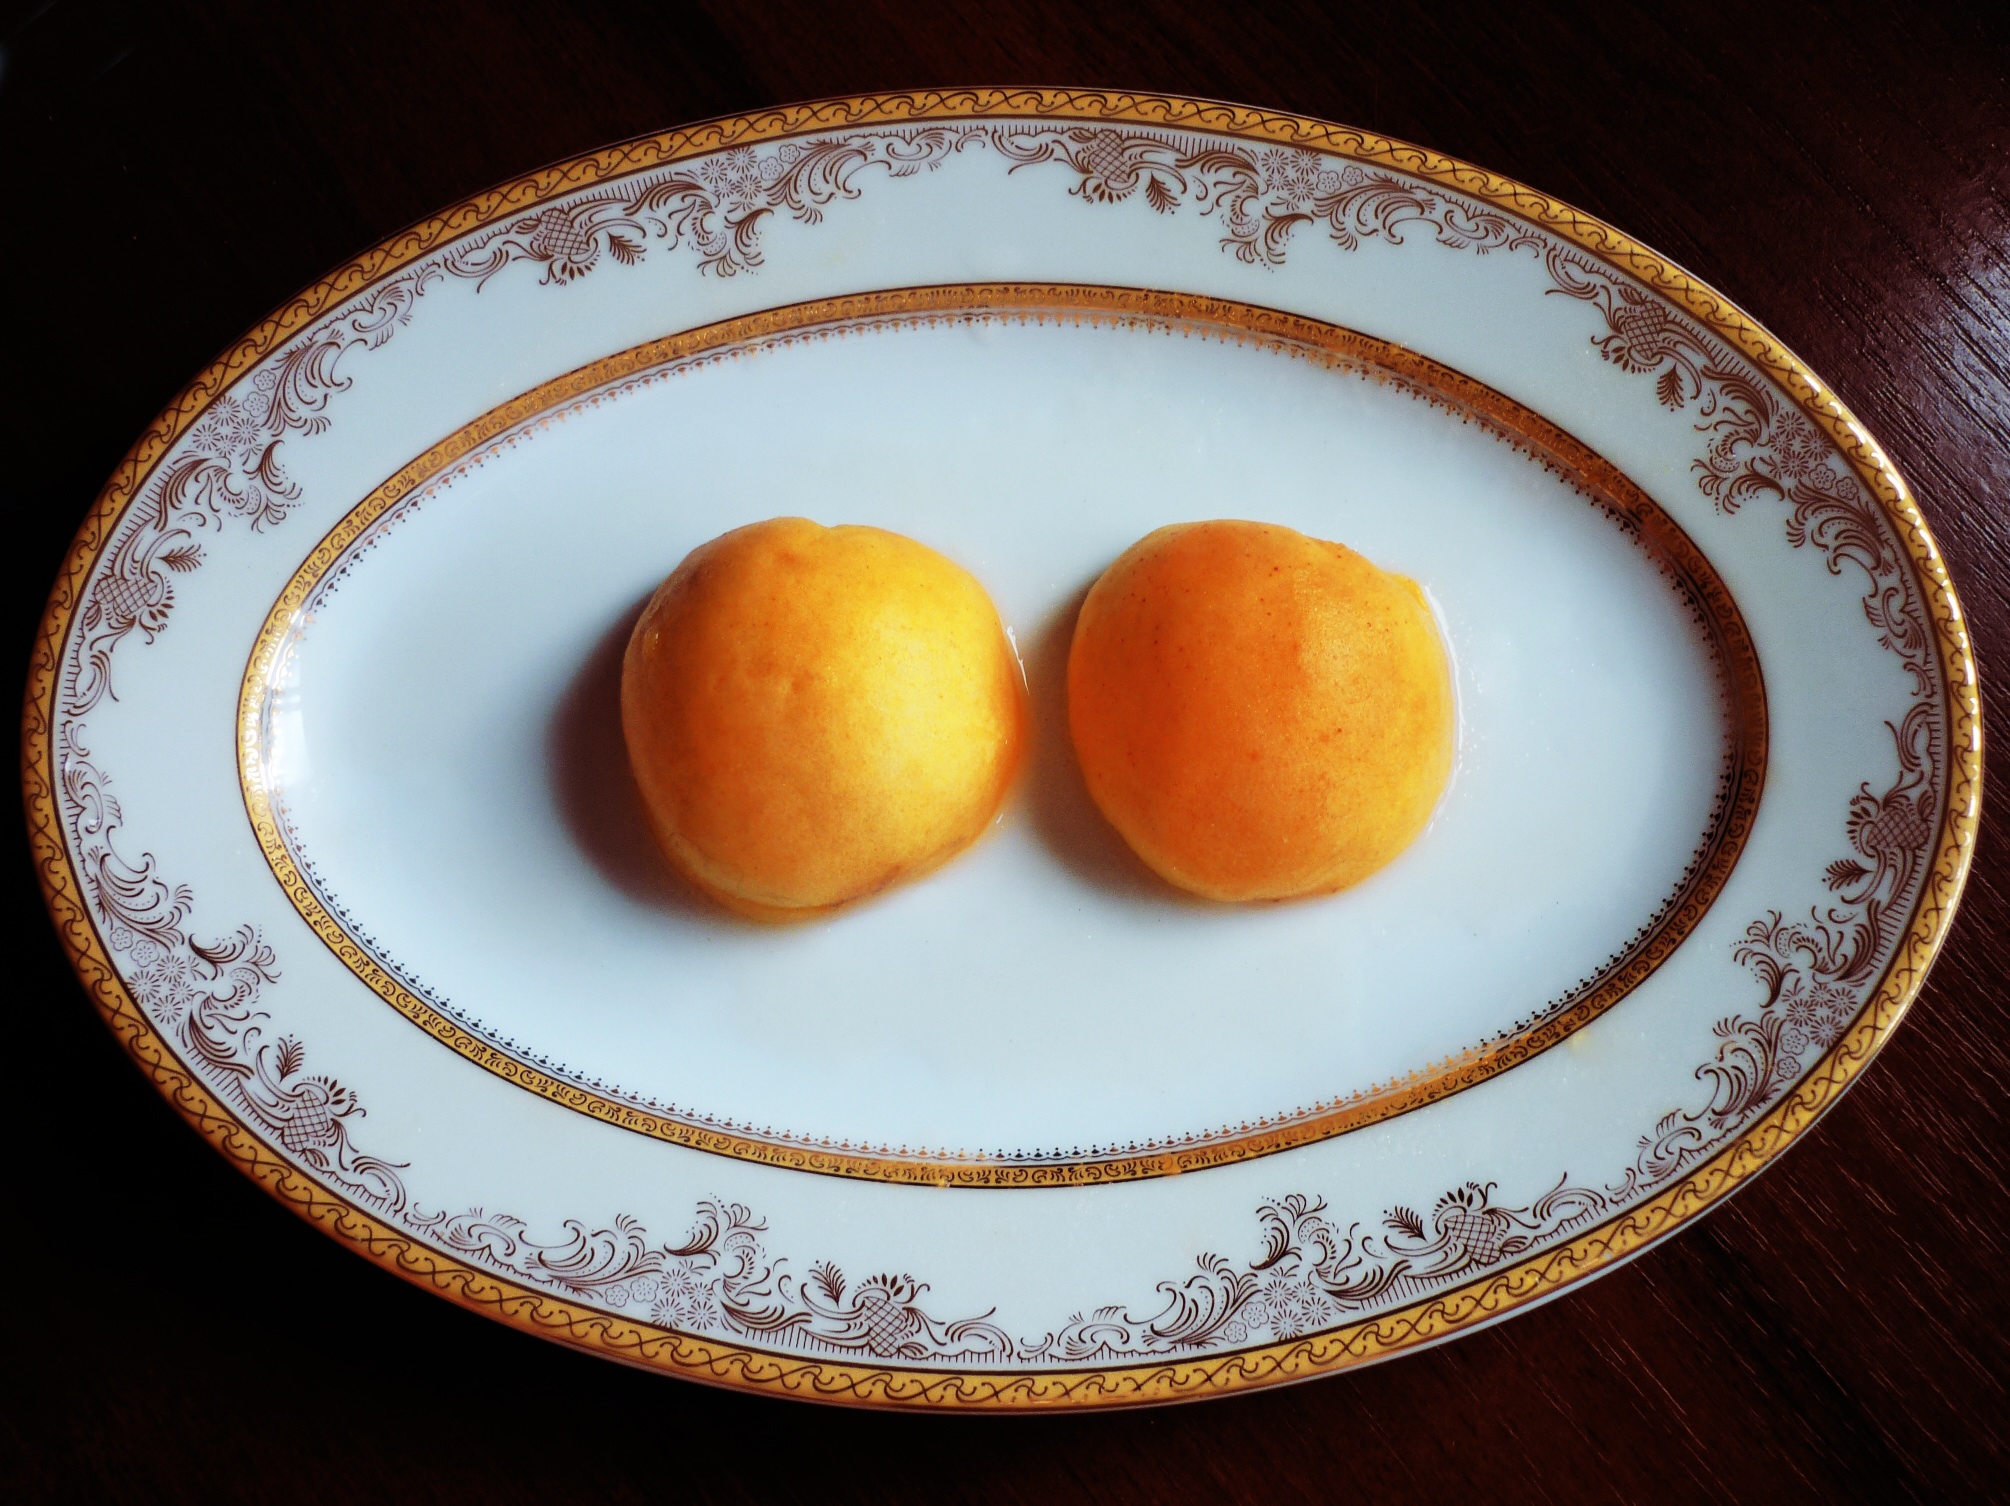
plant, fruit, orange, dish, food, produce, clementine, flowering plant, dishware, land plant